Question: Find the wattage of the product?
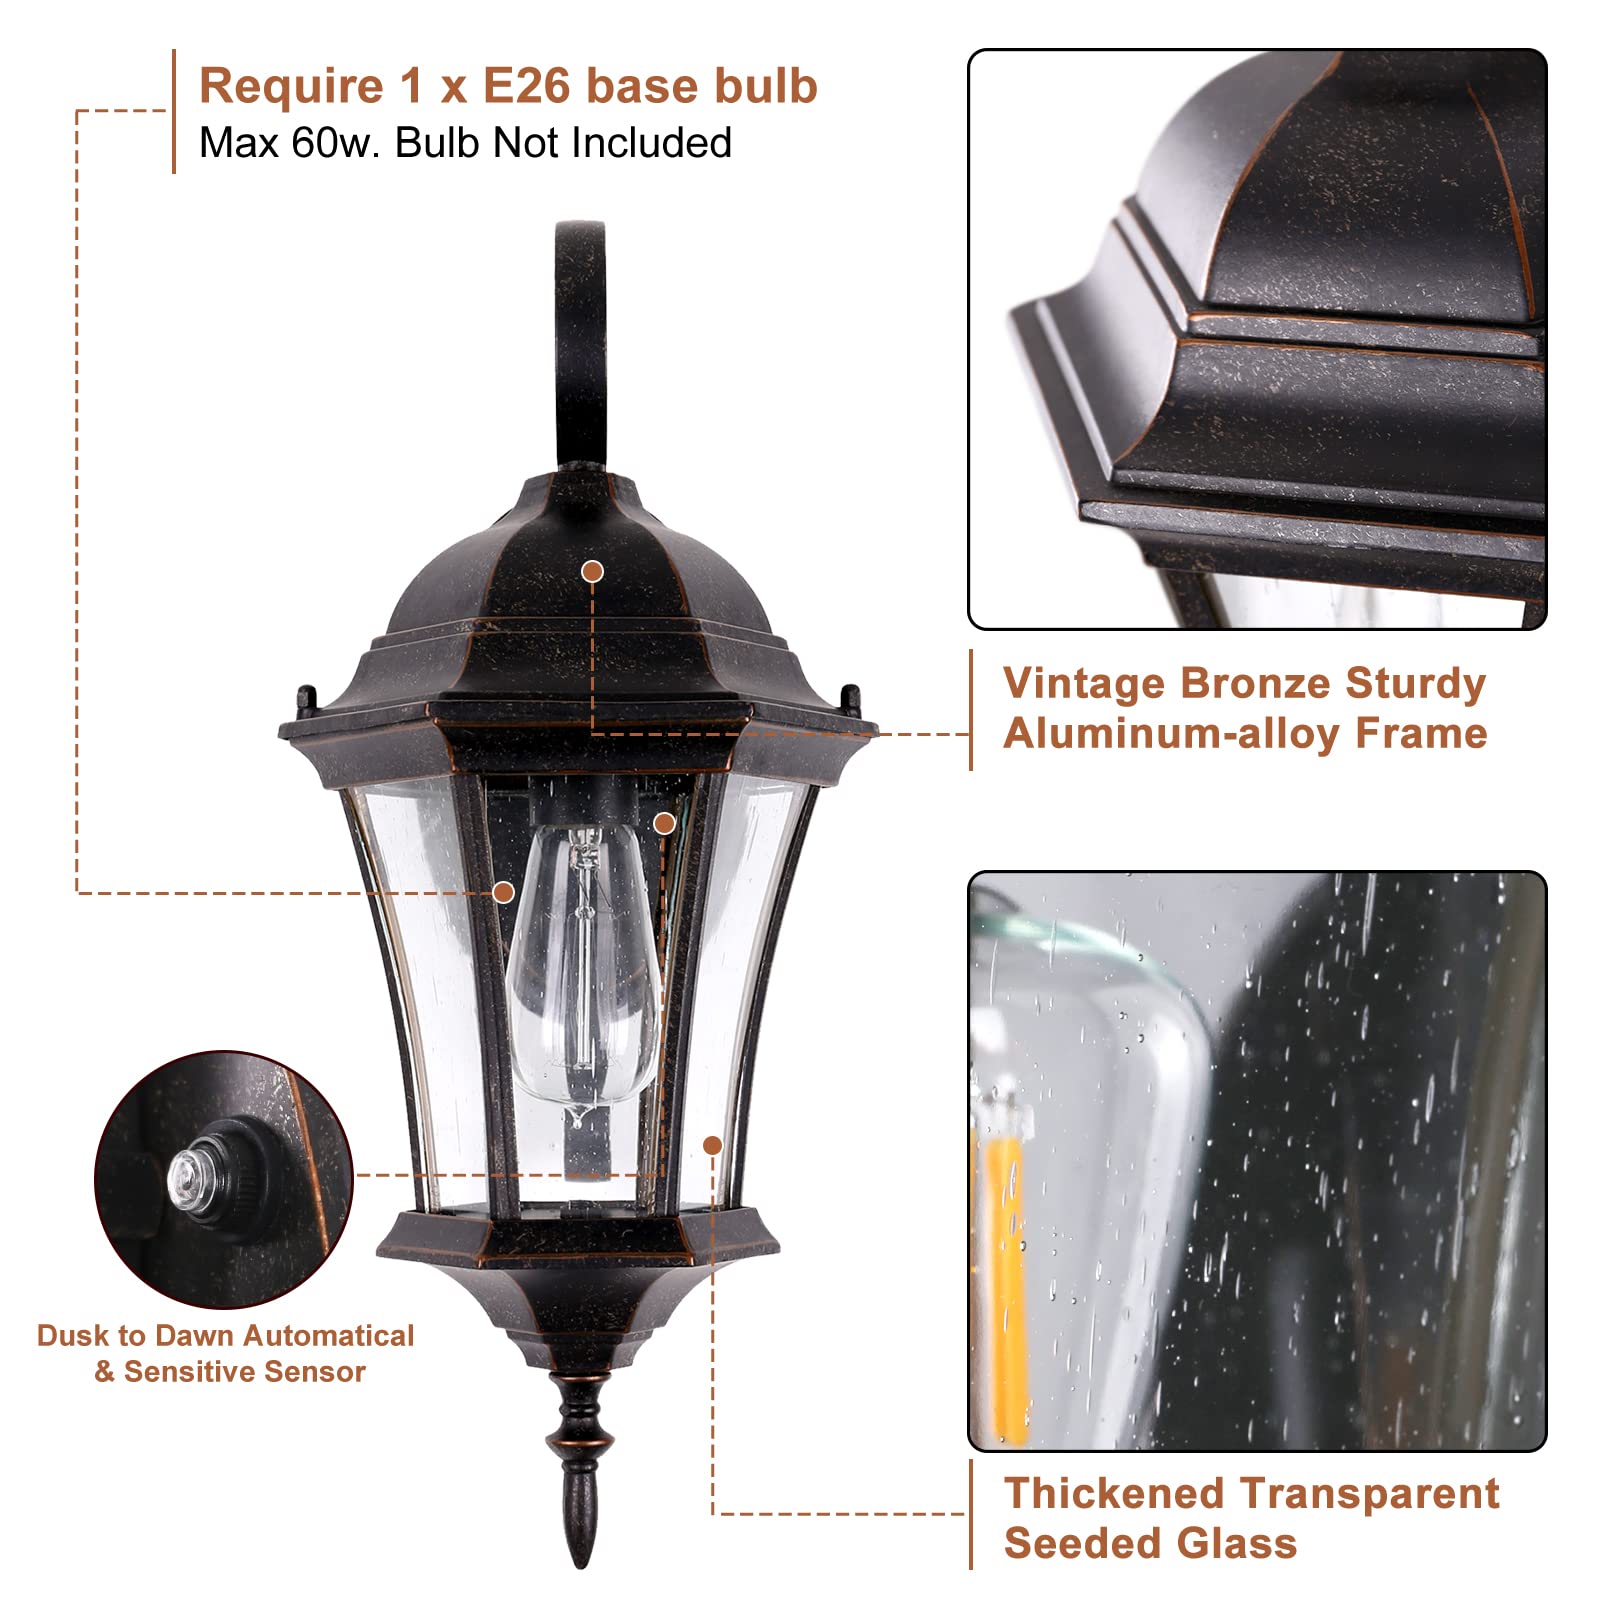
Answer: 60.0 watt